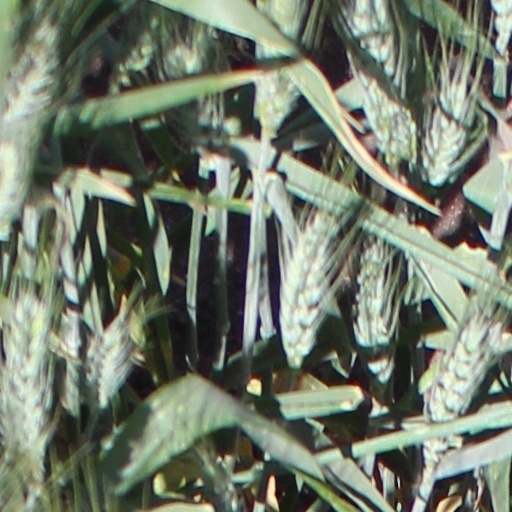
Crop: wheat